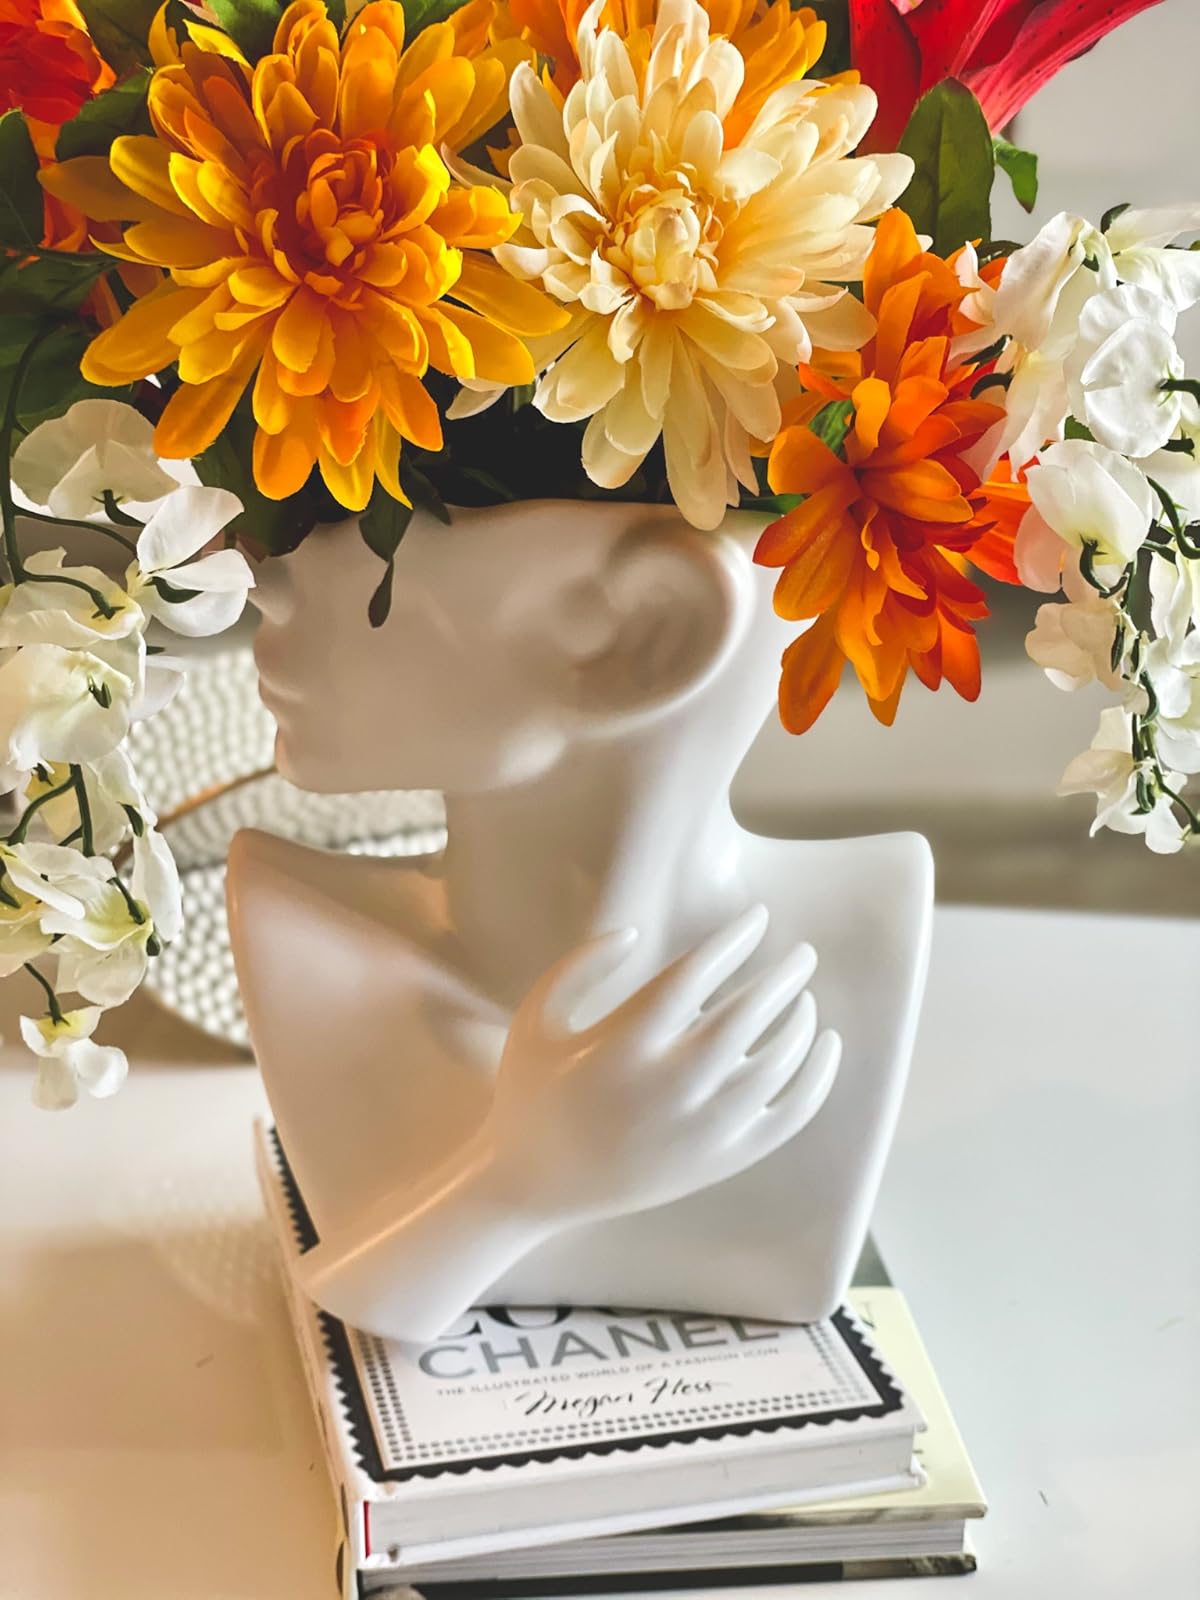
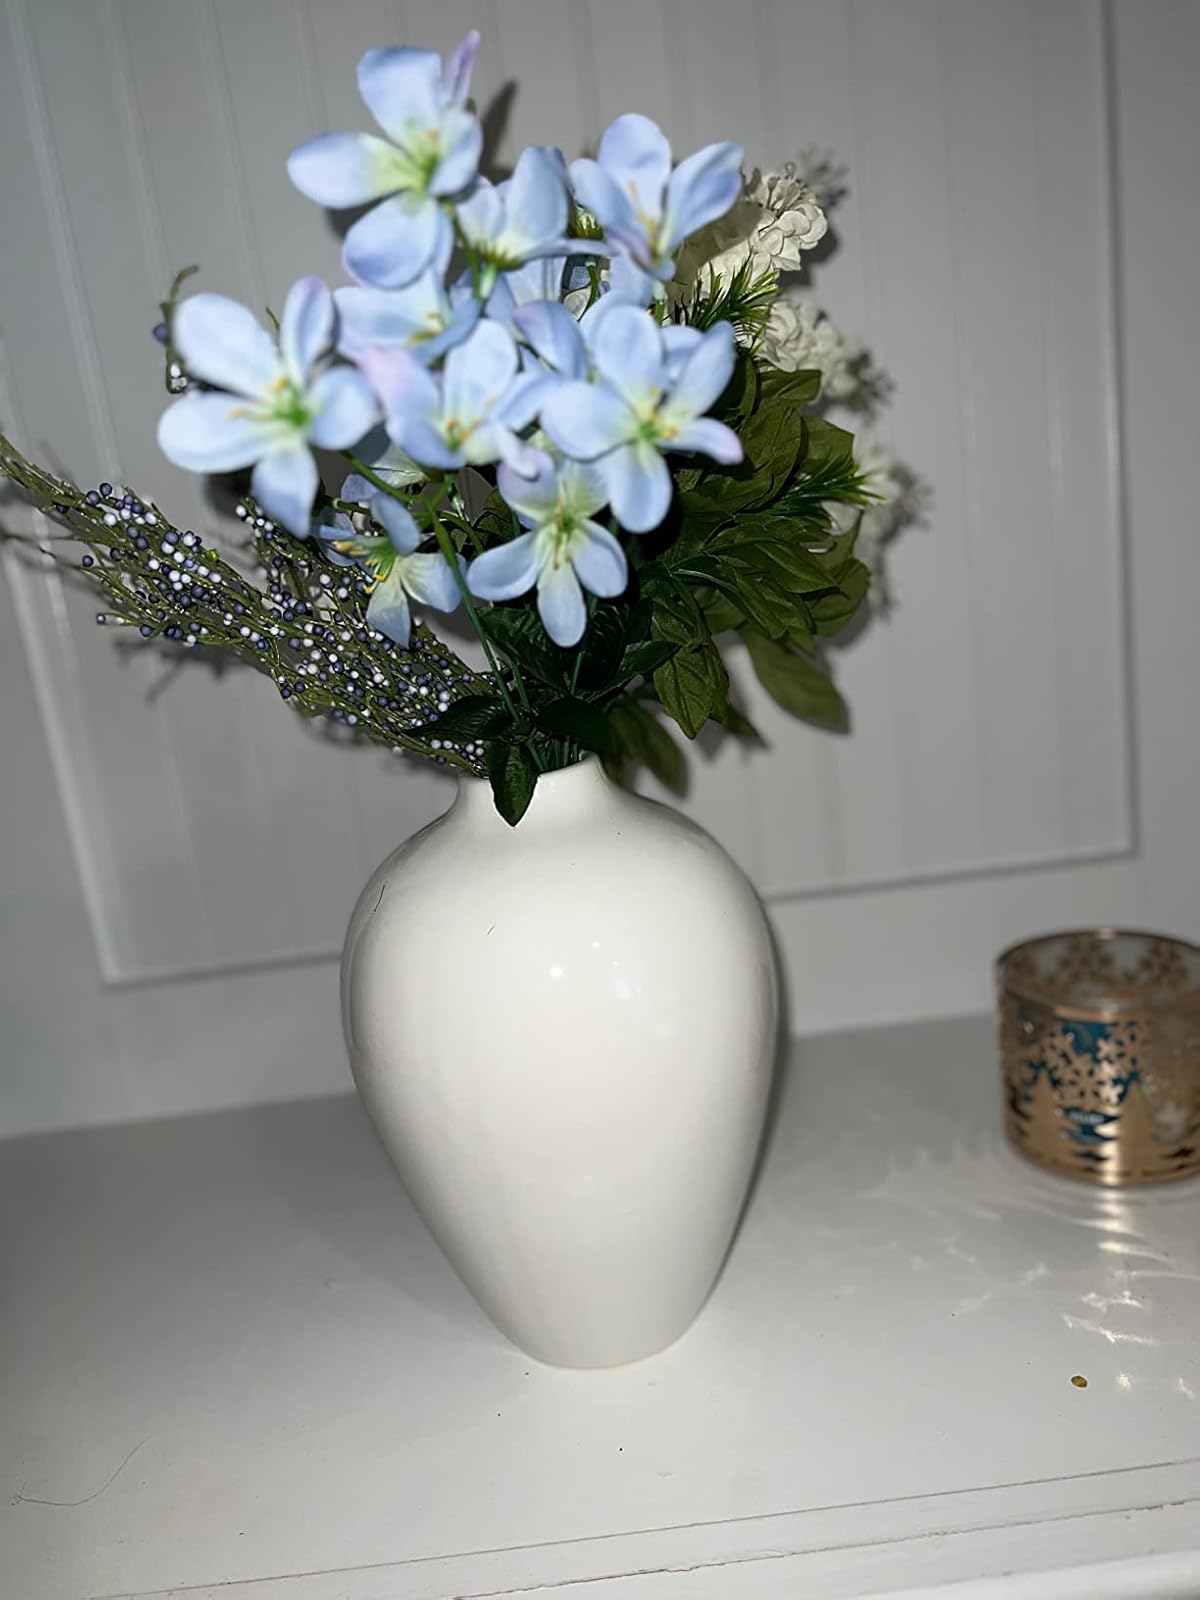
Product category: vase
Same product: no